North American blizzard of 1996

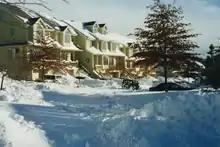
Snowbound jeep, Baltimore, Maryland

The North American blizzard of 1996 was a severe nor'easter that paralyzed the United States East Coast with up to of wind-driven snow from January 6 to January 8, 1996. The City University of New York reported that the storm "dropped 20 inches of snow, had wind gusts of 50 mph and snow drifts up to 8 feet high."